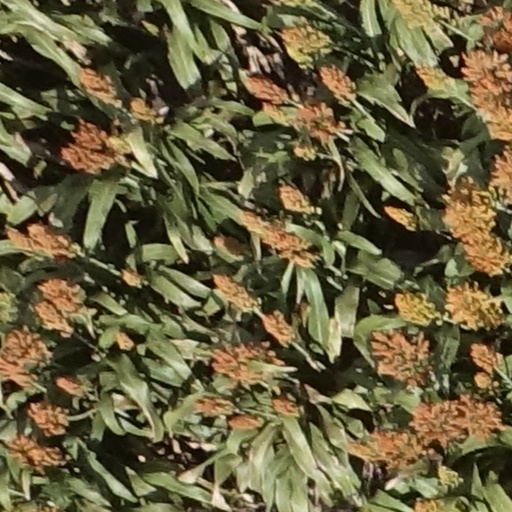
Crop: sorghum